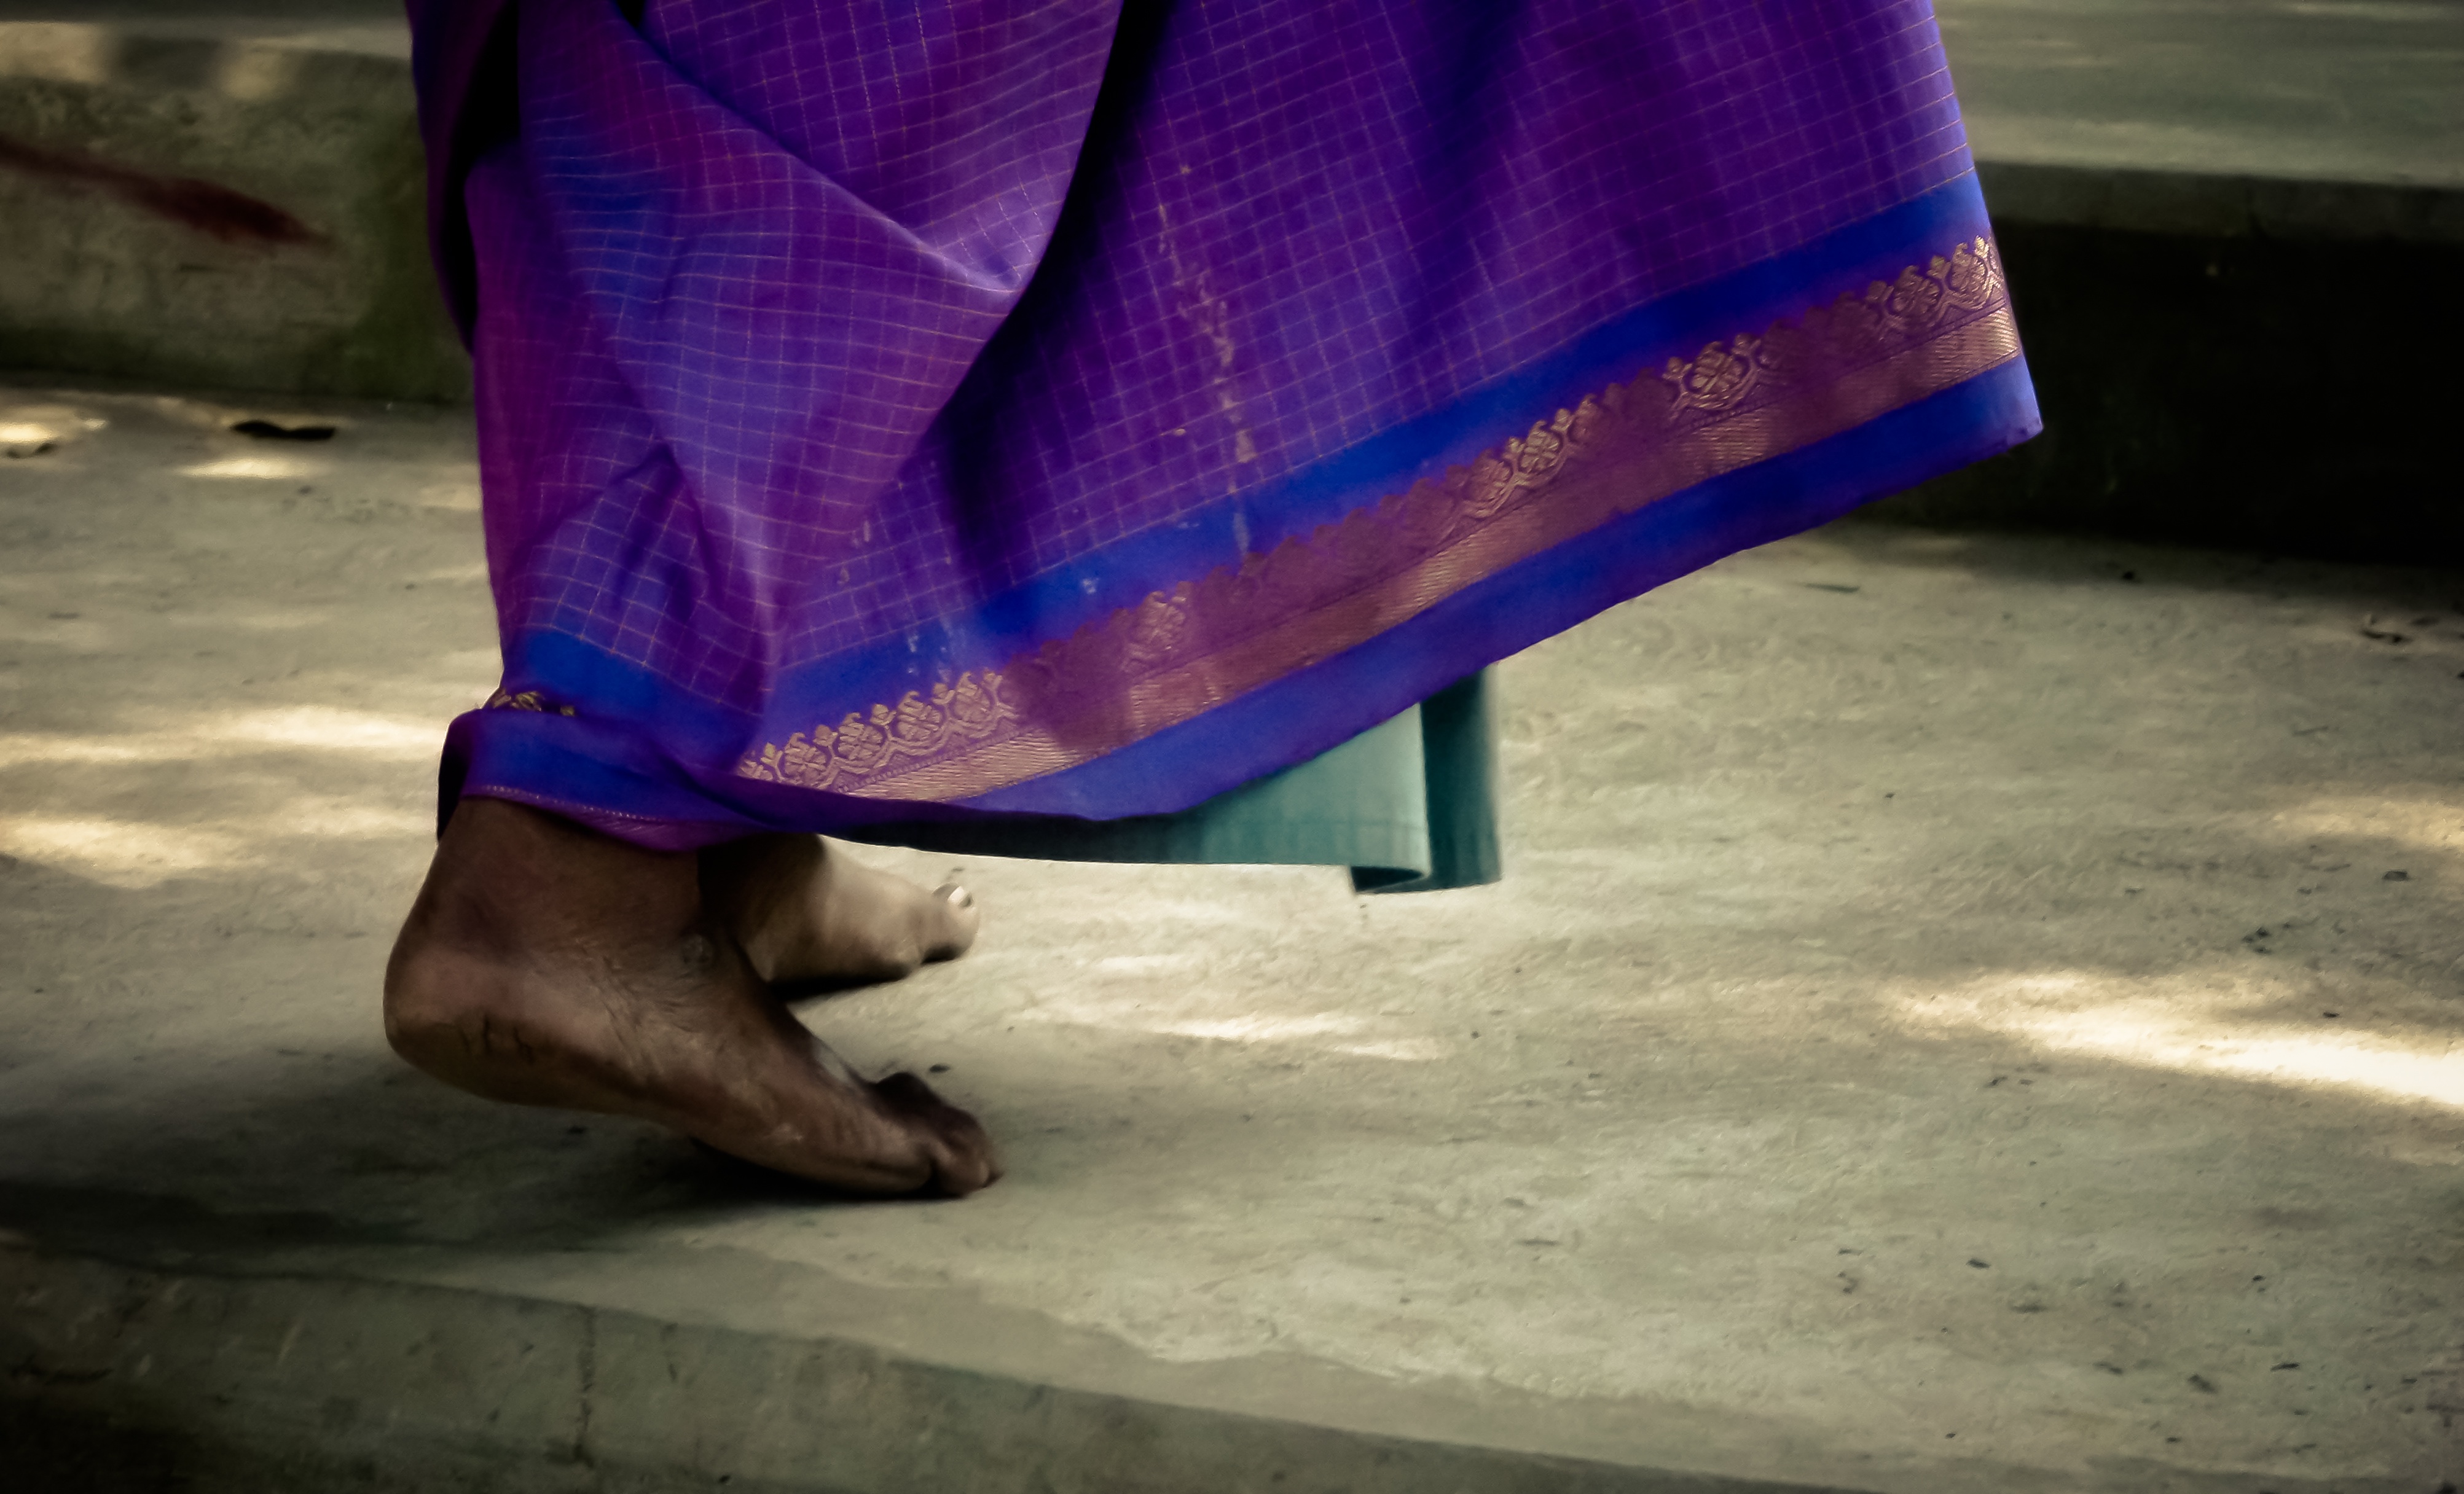
woman, feet, color, blue, saree, human positions